Lal Bahadur Shastri

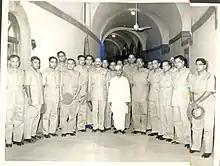
Lal Bahadur Shastri with police officers

During his tenure as prime minister, Shastri visited many countries including the Soviet Union, Yugoslavia, England, Canada, Nepal, Egypt and Burma. In October 1964 while returning from the Non Alliance Conference in Cairo, on the invitation of the-then president of Pakistan, Muhammad Ayub Khan, to have lunch with him, Shastri made a stopover at Karachi Airport for a few hours. Breaking with protocol, Ayub Khan personally received him at the airport and they had an informal meeting.